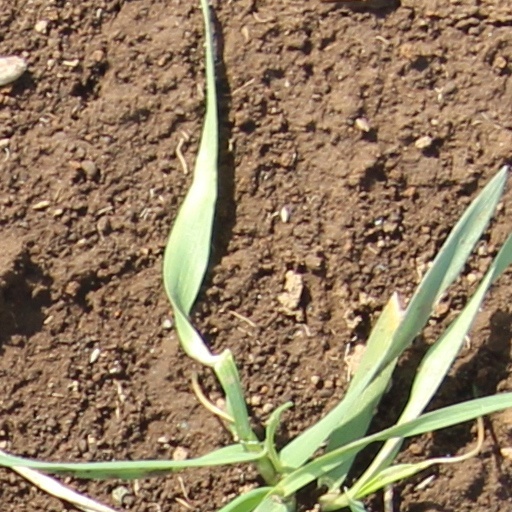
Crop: wheat